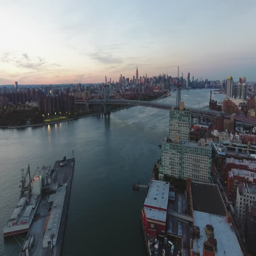
drone footage of the skyline at sunset .